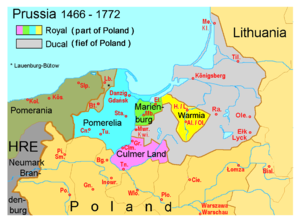
La Poméranie orientale ou Pomérélie ou Petite Poméranie, connue aussi sous les noms de Poméranie de Dantzig puis de Gdańsk, est une région historique et géographique située au nord de la Pologne et constituant l’extrémité est de la Poméranie historique : elle s’étend le long de la baie de Gdańsk jusqu’au delta de la Vistule ; son périmètre recouvre à peu près les deux tiers de l’actuelle voïvodie de Poméranie et l’extrémité nord de la Couïavie-Poméranie.